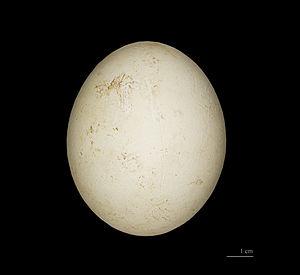
Œuf de Manchot Adélie - Collection de Jacques Perrin de Brichambaut Localité: Terre Adélie. Muséum de Toulouse
Le Manchot Adélie est une espèce d'oiseaux Sphenisciformes vivant en Antarctique. C'est une des trois espèces du genre Pygoscelis et une des rares espèces de manchots à avoir un plumage de queue saillant, ce qui lui a valu le surnom de « manchot à longue queue ».
Jacques Perrin de Brichambaut est un ornithologue français.